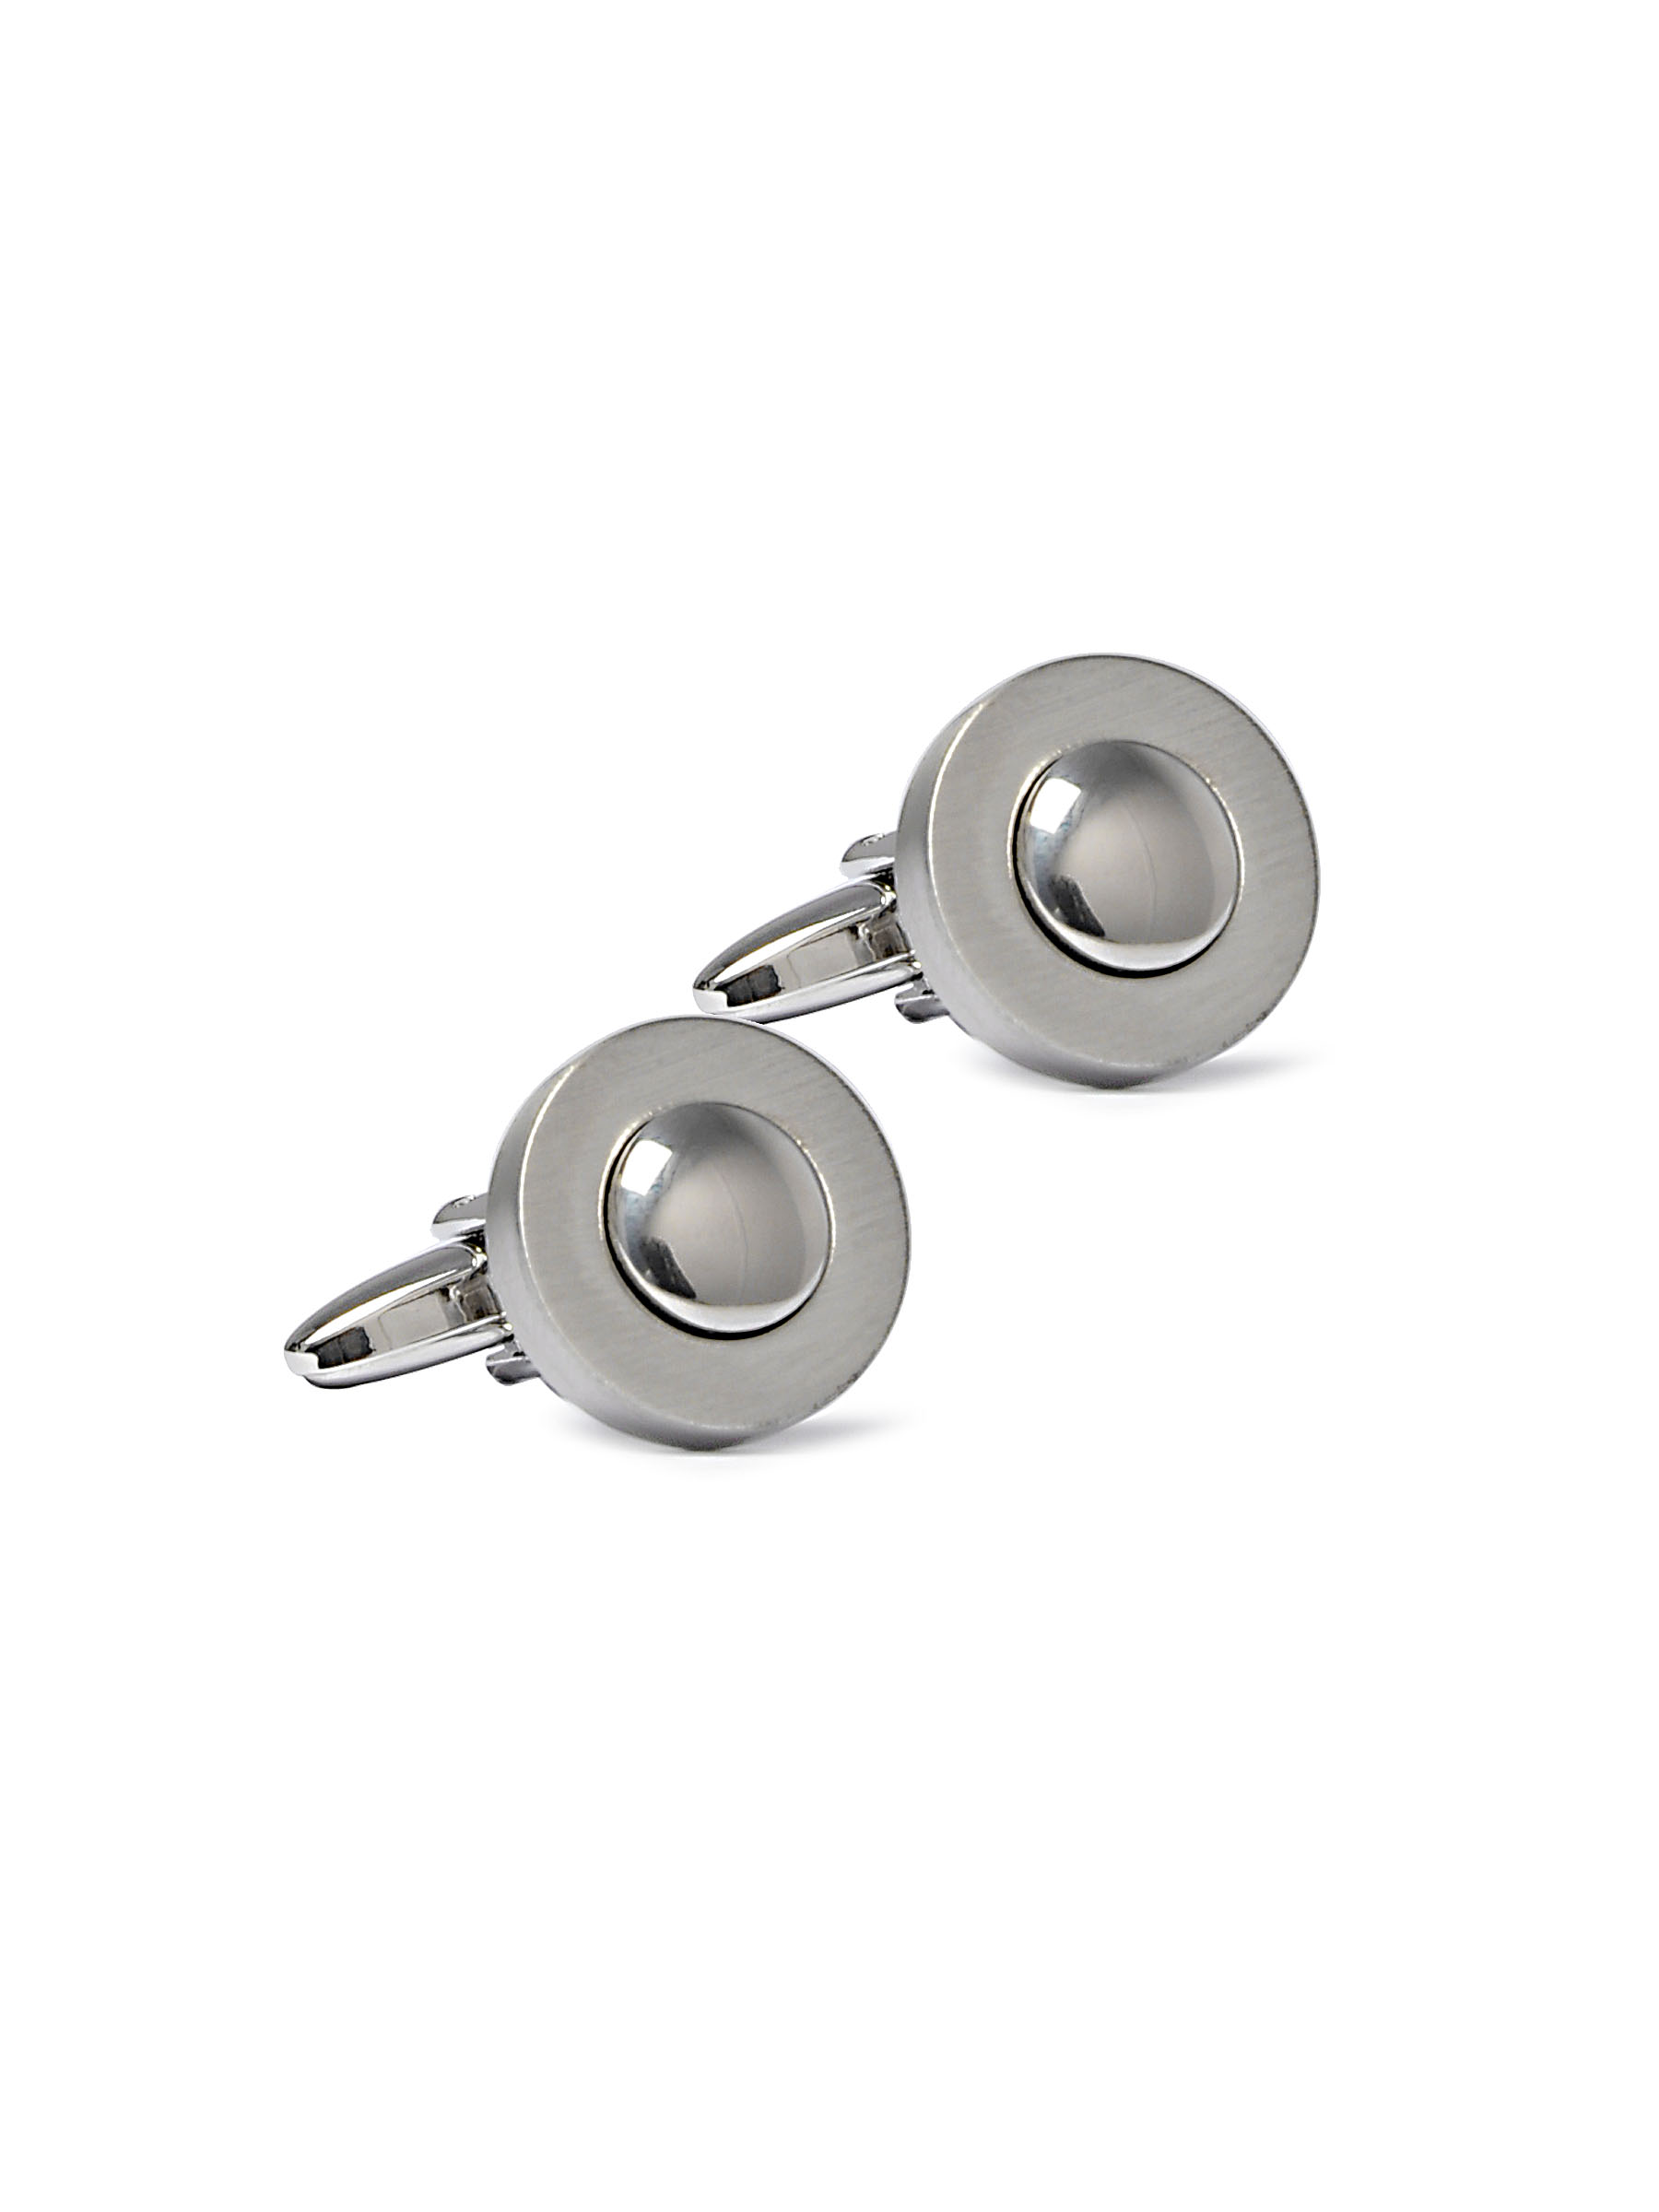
Belmonte Men Bright Assorted Steel Cufflinks
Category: Accessories / Cufflinks / Cufflinks
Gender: Men
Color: Steel
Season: Fall 2011
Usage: Formal